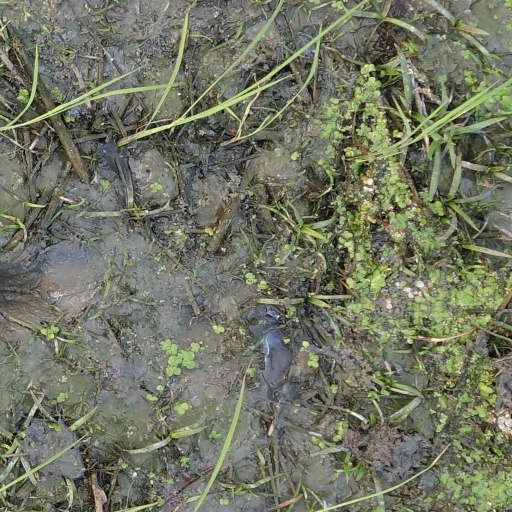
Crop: rice